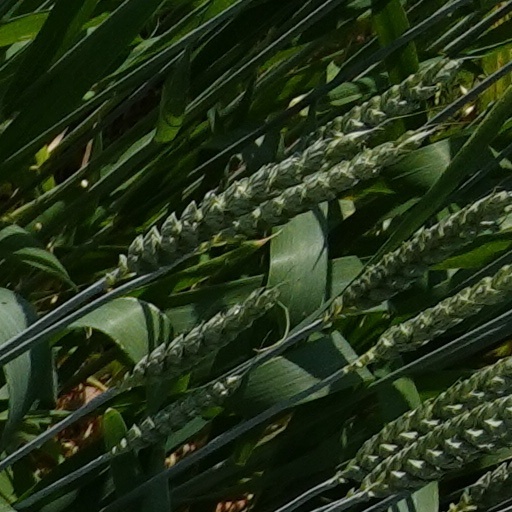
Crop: wheat